Hallstein Commission

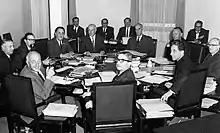
The commission was blamed for the empty chair crisis

This, as well as similar differences between France and the commission, were exacerbated when France took on the presidency, thereby losing the normal system of mediation. Furthermore, the Commission became marginalised as the debate became one between France and the other members, making the council the centre of debate. Thus any chance of using the expertise of the commission to come up with proposals was lost. Finally on 30 June 1965 Paris recalled its representative in Brussels stating it would not take its seat in the council until it had its way. This "empty chair crisis" was the first time that the operation of the EEC had failed because of a member state and it exposed failures in the council's workings.